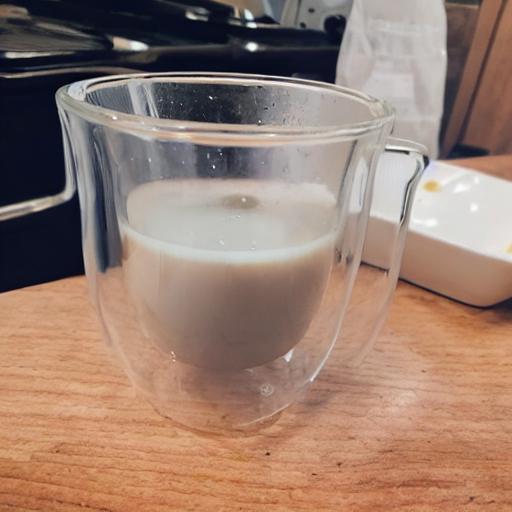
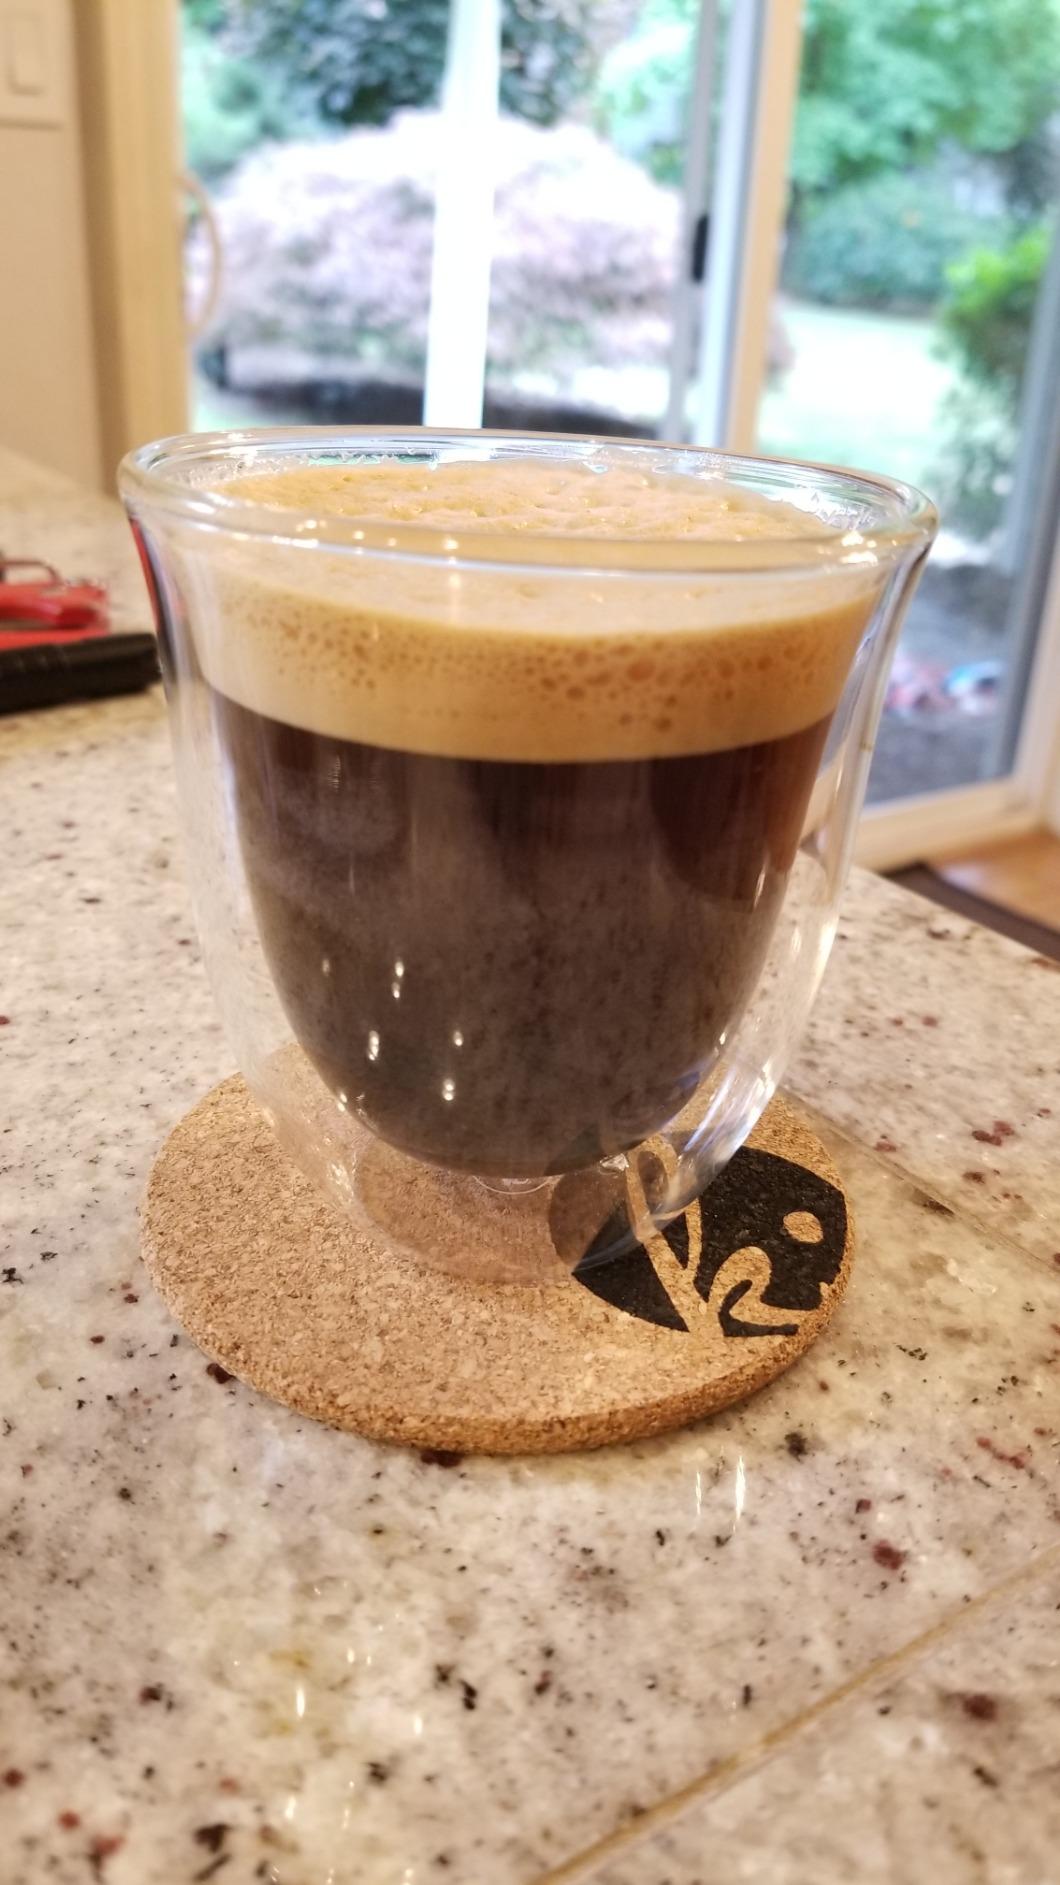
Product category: items_mug
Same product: no